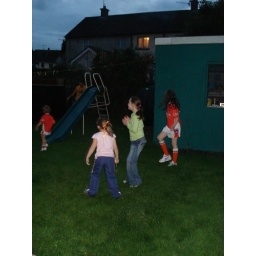
backyard football - boys against girls